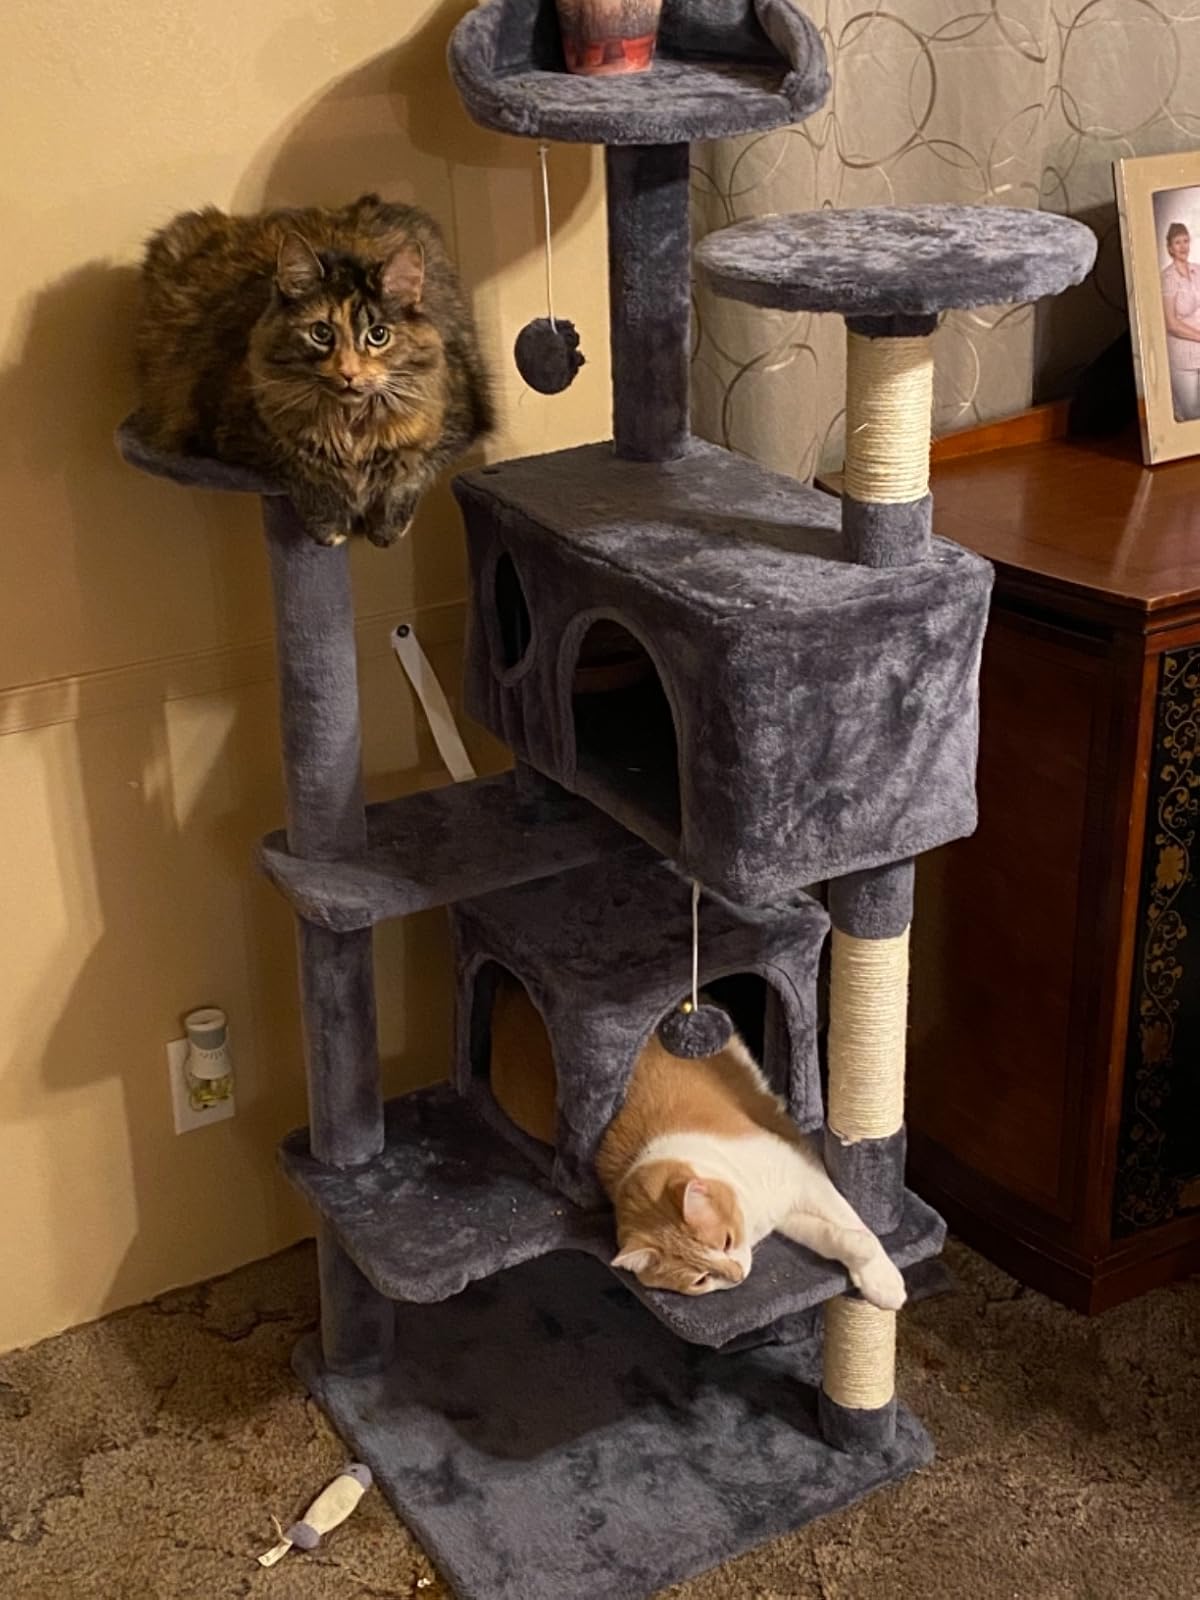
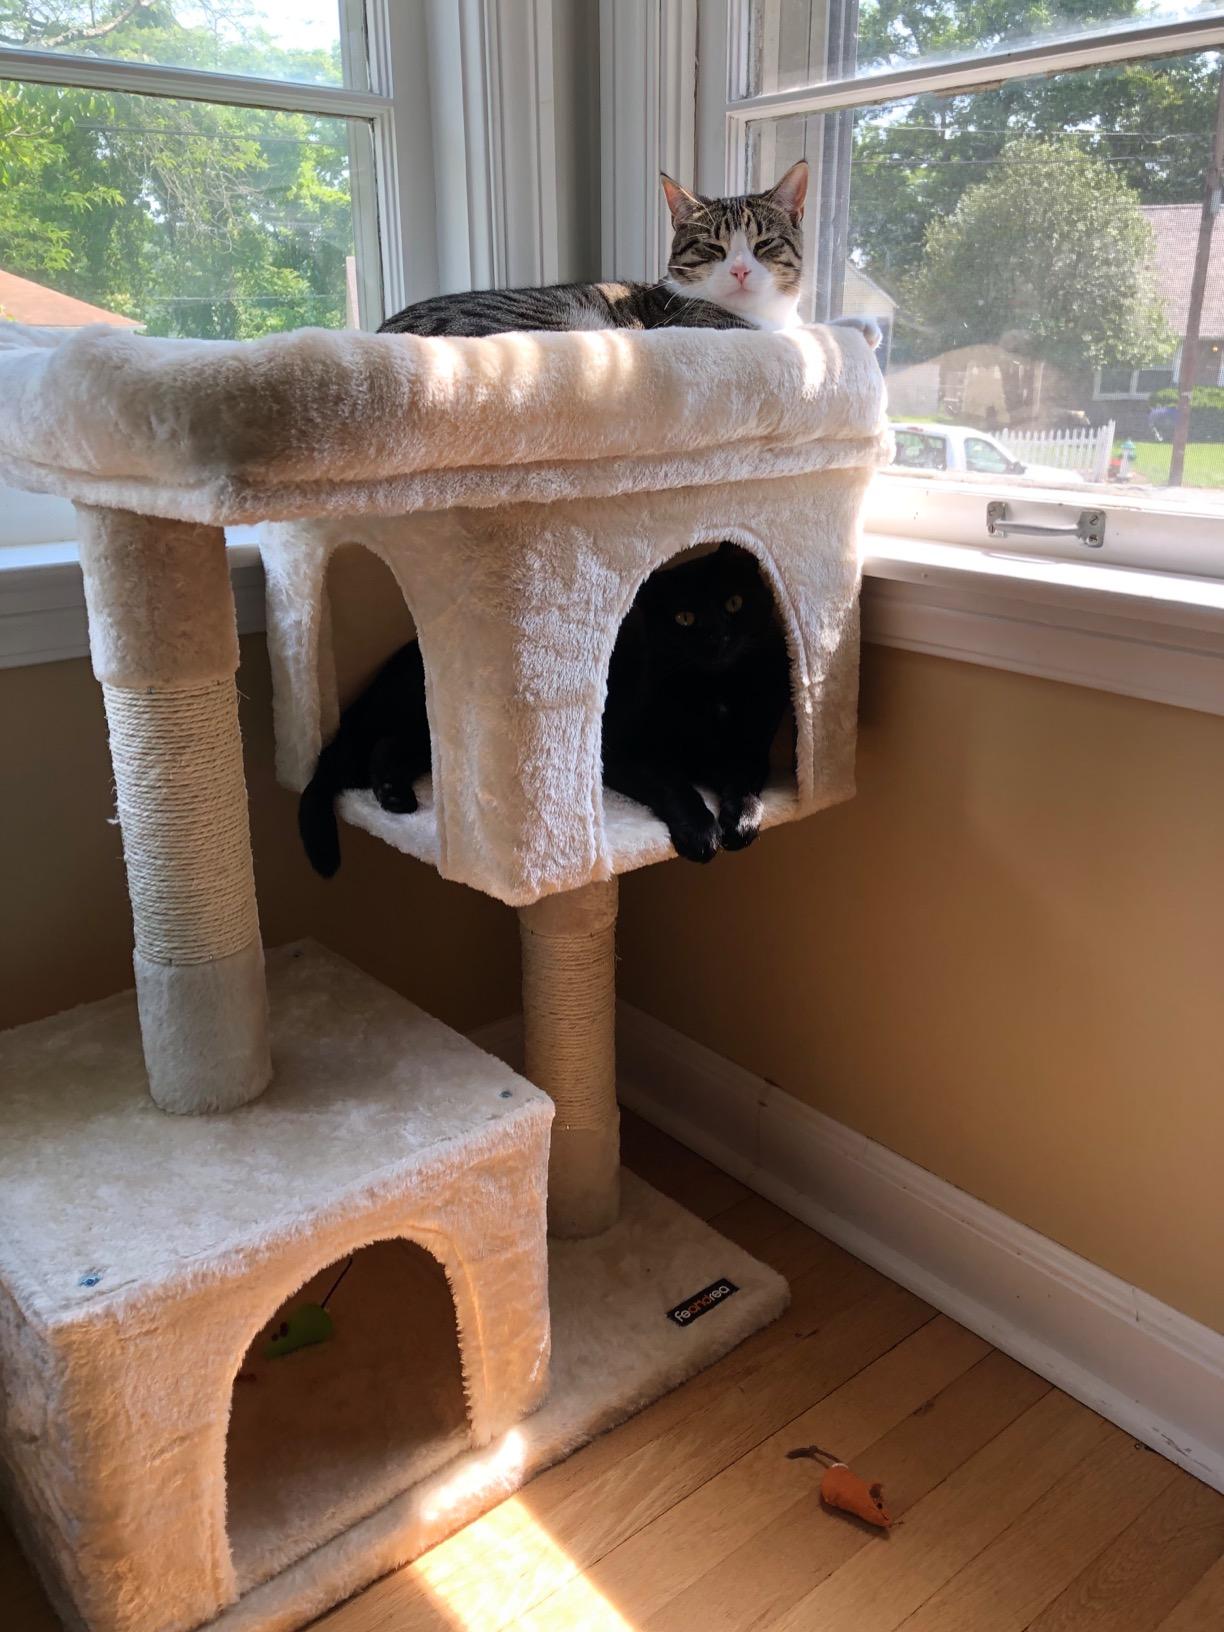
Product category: items_cat tree
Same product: no